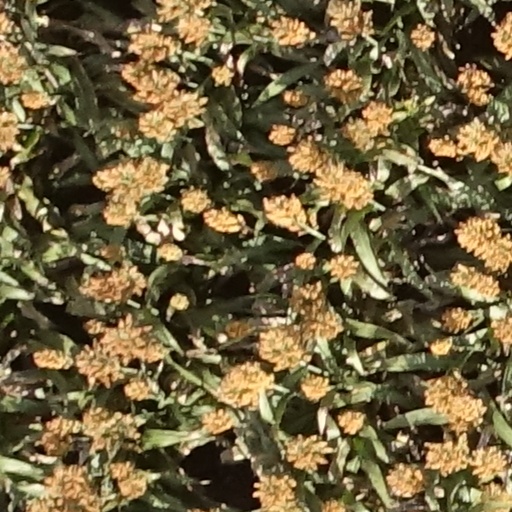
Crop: sorghum